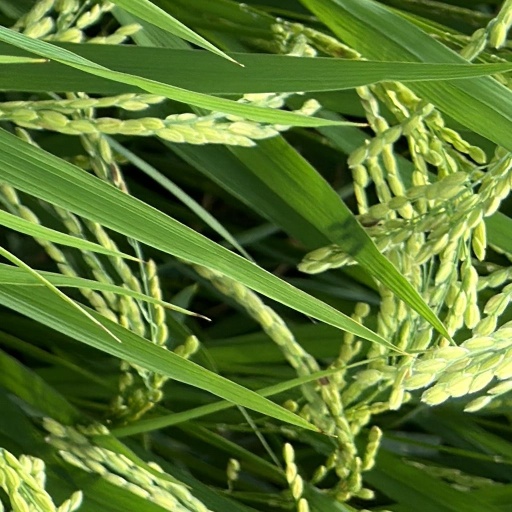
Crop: rice